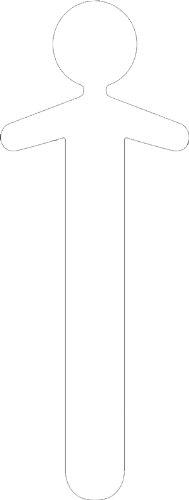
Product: Carson Dellosa Student Sticks Manipulative (146000)
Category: Toys & Games | Arts & Crafts
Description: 30 sticks, 15" x 55" each.
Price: $7.49
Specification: ASIN:1604180196|ShippingWeight:3.2ounces(Viewshippingratesandpolicies)|DomesticShipping:ItemcanbeshippedwithinU.S.|InternationalShipping:ThisitemcanbeshippedtoselectcountriesoutsideoftheU.S.LearnMore|DateFirstAvailable:June27,2008